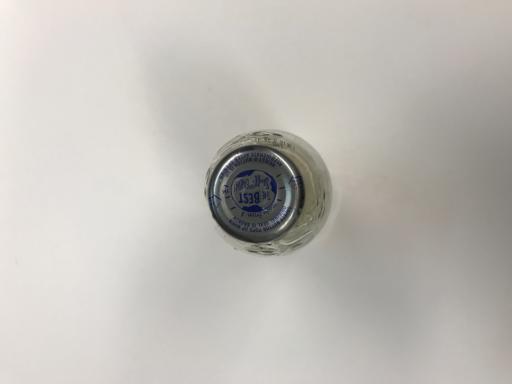
Label: metal